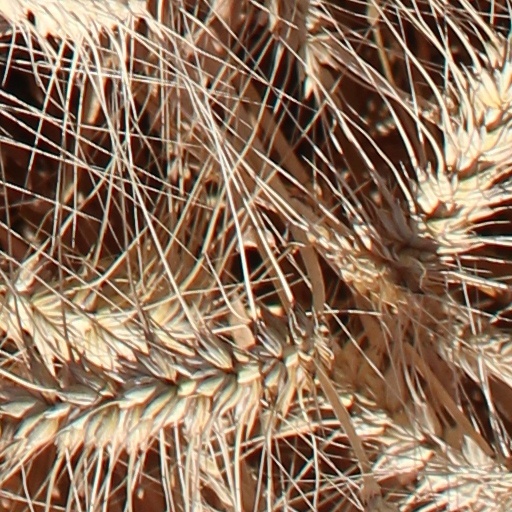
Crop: wheat